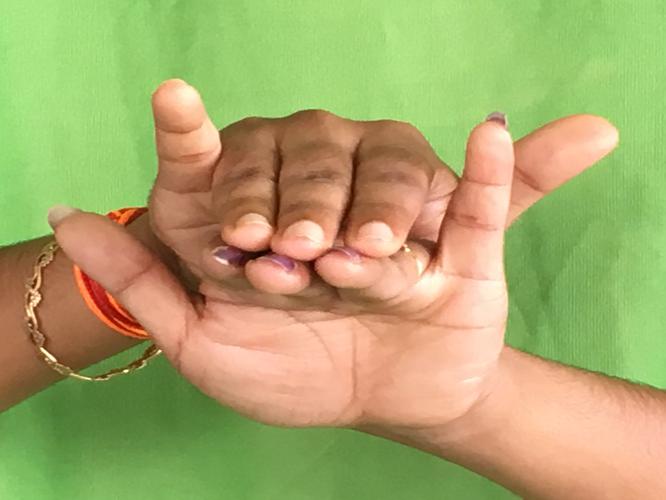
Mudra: Varaha
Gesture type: double_hand